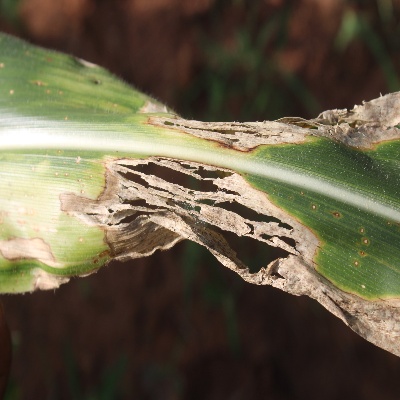
Crop: Maize
Condition: leaf blight